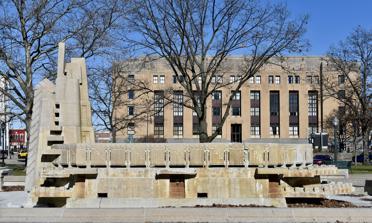
Building: Fountain of the Pioneers
Country: United States of America
Year built: 1940
United States historic place Fountain of the Pioneers Formerly listed on the U.S. National Register of Historic Places Location Bronson Park, bounded by Academy, Rose, South & Park Sts., Kalamazoo, Michigan Coordinates 42°17′25″N 85°35′08″W / 42.29028°N 85.58556°W / 42.29028; -85.58556 ( Fountain of the Pioneers ) Area less than 1 acre (0.40 ha) Built 1940 ( 1940 ) Architect Alfonso Iannelli Architectural style Modern , Art Deco NRHP reference No. 16000417 Significant dates Added to NRHP June 28, 2016 Removed from NRHP August 19, 2019 The Fountain of the Pioneers was a decorative fountain formerly located in Bronson Park (between bounded by Academy, Rose, South & Park Streets) in Kalamazoo, Michigan . It was listed on the National Register of Historic Places in 2016. It is significant as an outstanding example of work by architect and designer Alfonso Iannelli , combining elements of  Prairie School, Modernist, Art Deco and Cultural Nationalism movements; it is also significant as one of the few public artworks referencing the Indian removal actions by the United States government in the 1800s. Because of the controversial nature of the sculpture, interpreted by some as depicting white supremacy , and because of the deteriorating condition of the fountain, it was removed from the park in 2018 and placed in storage. The statue was subsequently removed from the National Register of Historic Places in 2019. History What is now Bronson Park encompasses squares of land set aside by Kalamazoo's founder, Titus Bronson. The land was officially dedicated as a public park in 1864, and over the next few decades trees, plantings, and sculptures were added, as well as two or three fountains in the park's center. The last of these fountains was a silo-esque 1927 "McColl" fountain. Public sentiment found the design of this fountain unappealing, and in 1936 a contest was held to design a replacement. The contest was won by Marcelline Gougler, a twenty-four-year-old University of Illinois art teacher who studied with Alfonso Iannelli. When the city requested some modifications to Gougler's design, Iannelli was invited to assist. Ianelli provided multiple ideas, and by 1937, the city contracted with him to provide a finished design for the fountain and surrounding area. Iannelli and the city worked on multiple designs through 1938, and by 1939 demolition of the old McColl fountain had begun. Construction on the new fountain designed by Iannelli was completed in 1940, and it was dedicated on June 6 of that year. Although the fountain drew critical acclaim from Frank Lloyd Wright and Bruce Goff , among others, the theme of the fountain later began to draw criticism. While the fountain was being constructed, Iannelli had said, Regarding the meaning of the Fountain of the Pioneers, the scheme of the fountain conveys the advance of the pioneers and the generations that follow, showing movement westward, culminating in the tower-symbol of the pioneer, (a glass panel projecting from the head indicates his vision): while the Indian is shown in a posture of noble resistance, yet being absorbed as the white man advances; the pattern of the rail indicates the rich vegetation and produce of the land. Beginning in the 1990s, there were multiple calls for its removal, with debate over the work's meaning and value. Some believed it should be removed because it was racist and memorializing genocide, others believed it should stay because it depicted actual history that should not be forgotten. In addition, over the years the fountain was deteriorating, and by 2018 was in need of restoration. At the same time, controversy generally over potentially racist public monuments came to a head. The city decided to remove the fountain in April 2018. Description The Fountain of the Pioneers contained three major elements: two are long, shallow pools, lying end-to-end, and a fountain sculpture located at one end of one pool. The pools are roughly rectangular, but pointed at opposite ends. The one which contained the sculpture is 135 feet long, 44 feet wide, and 24 inches deep. The second pool is spaced 66 feet away, and measures 119 feet in length, with the same height and width. The fountain was an elongated hexagonal box approximately 32 feet long by 16 feet wide by 8 feet high within the longer pool. The box contained the plumbing and lighting elements, as well as the sculpture. This sculptural feature was an obelisk roughly 18 feet tall, depicting a Pioneer and Indian figures at one end. These figures were depicted with strong lines and reduced detail, tightly linked, with the Indian figure placed lower than the Pioneer. References